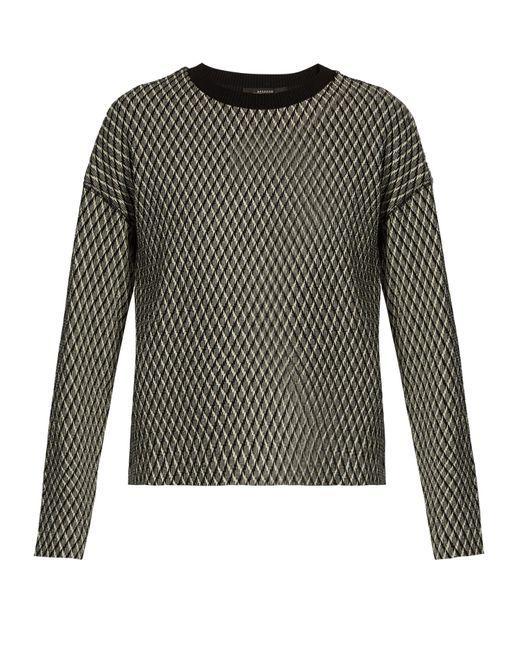
Braunes Langarm-T-Shirt mit Rundhalsausschnitt